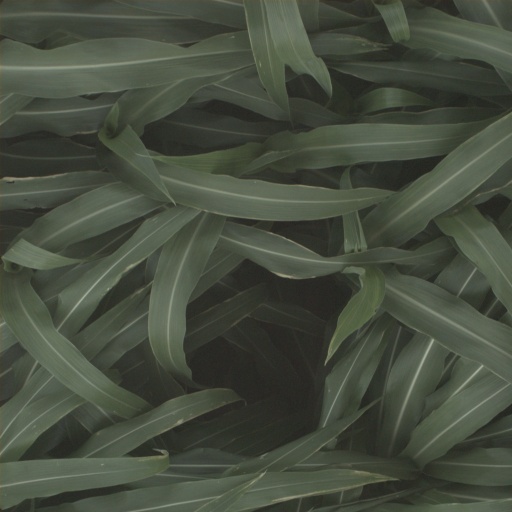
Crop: sorghum